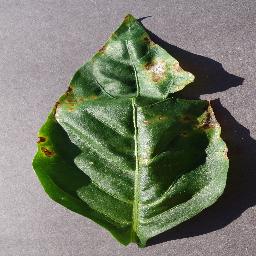
Label: Pepper,_bell___Bacterial_spot